G.I. coffeehouses

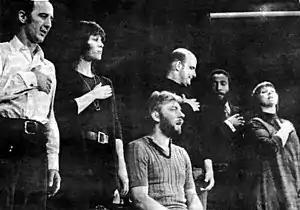
"FTA Show" at a GI coffeehouse in 1971

GI coffeehouses were coffeehouses set up as part of the anti-war movement during the Vietnam War era as a method of fostering antiwar and anti-military sentiment within the U.S. military. They were mainly organized by civilian antiwar activists, though many GIs participated in establishing them as well. They were created in numerous cities and towns near U.S. military bases throughout the U.S as well as Germany and Japan. Due to the normal high turnover rate of GIs at military bases plus the military's response which often involved transfer, discharge and demotion, not to mention the hostility of the pro-military towns where many coffeehouses were located, most of them were short-lived, but a few survived for several years and "contributed to some of the GI movement's most significant actions". The first GI coffeehouse of the Vietnam era was set up in January 1968 and the last closed in 1974.